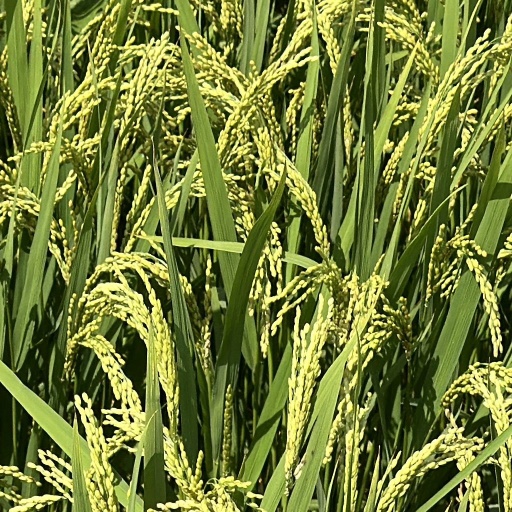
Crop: rice